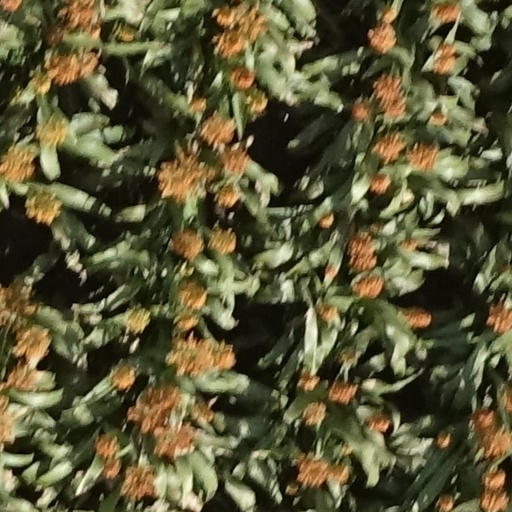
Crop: sorghum